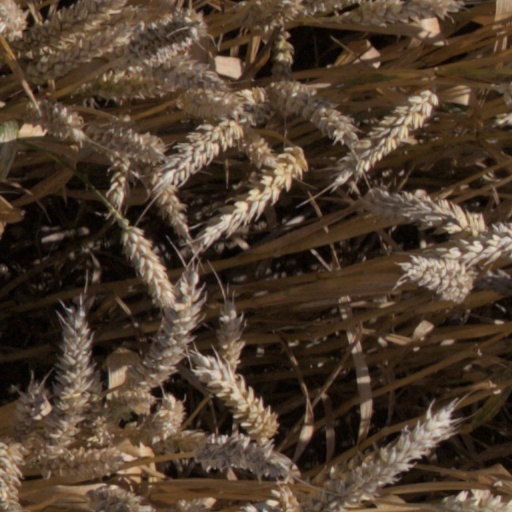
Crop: wheat